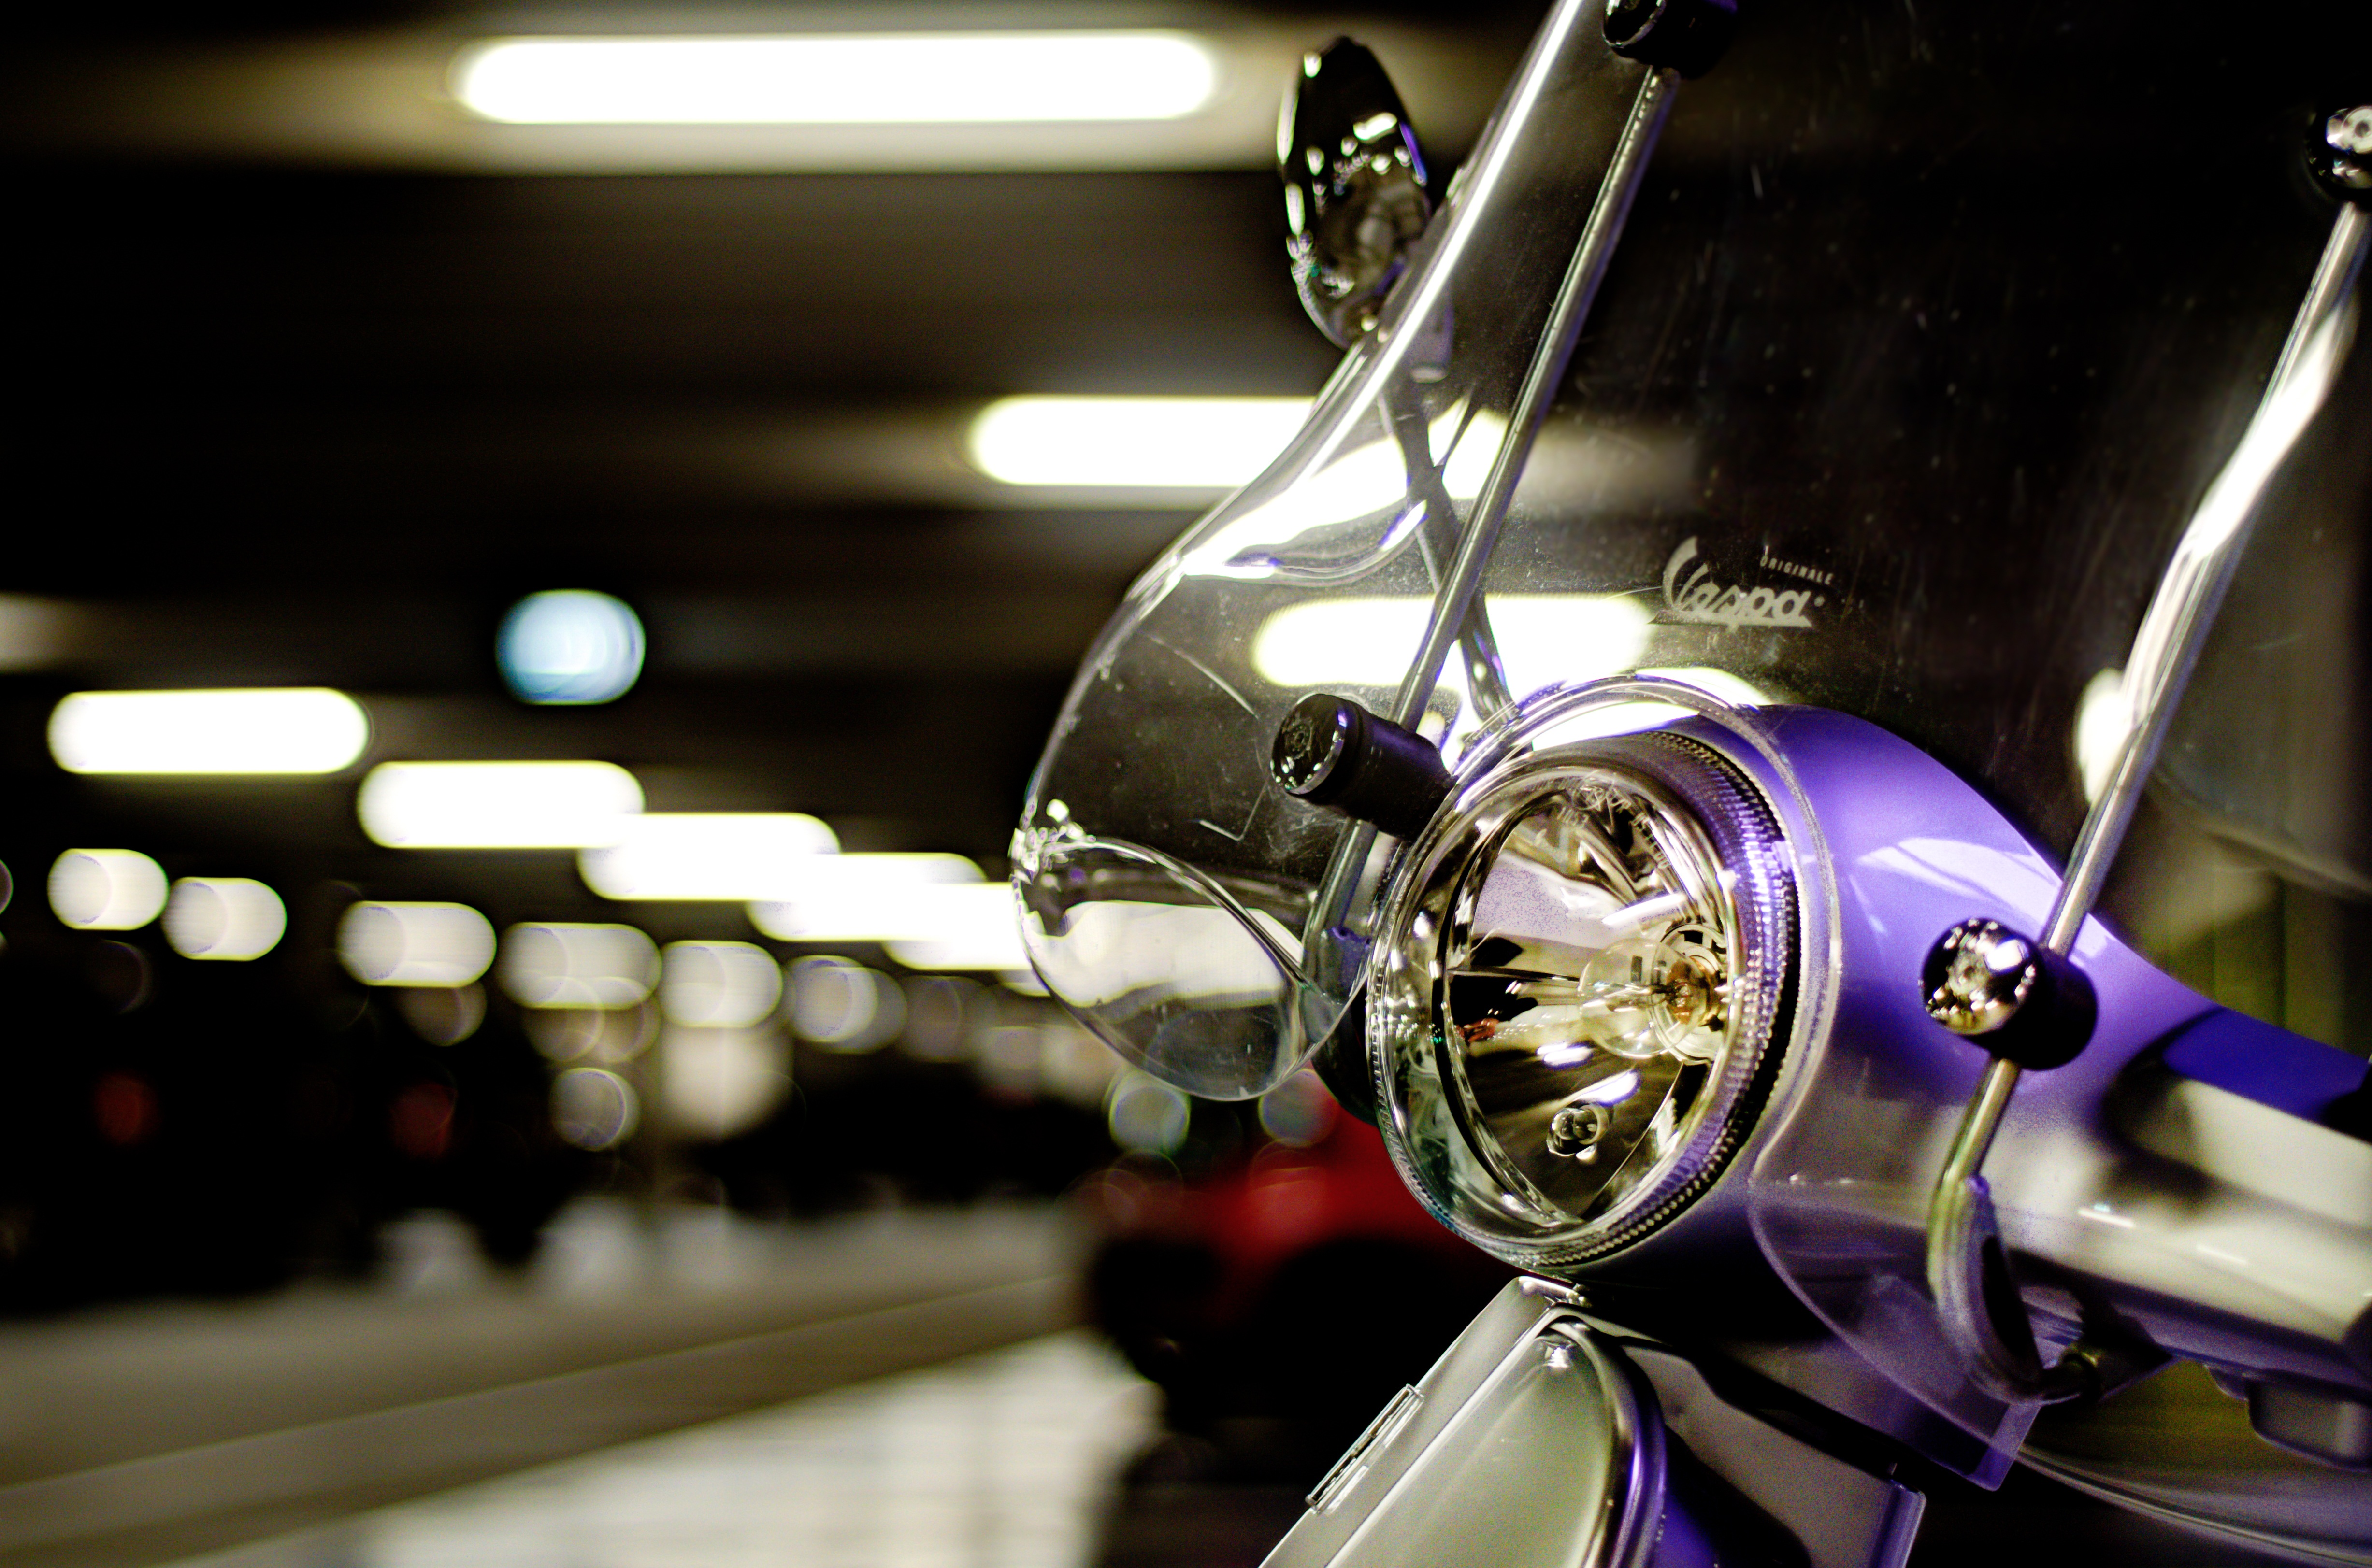
traffic, car, wheel, glass, bicycle, parking, transportation, vehicle, motorcycle, scooter, cool, vespa, land vehicle, automobile make